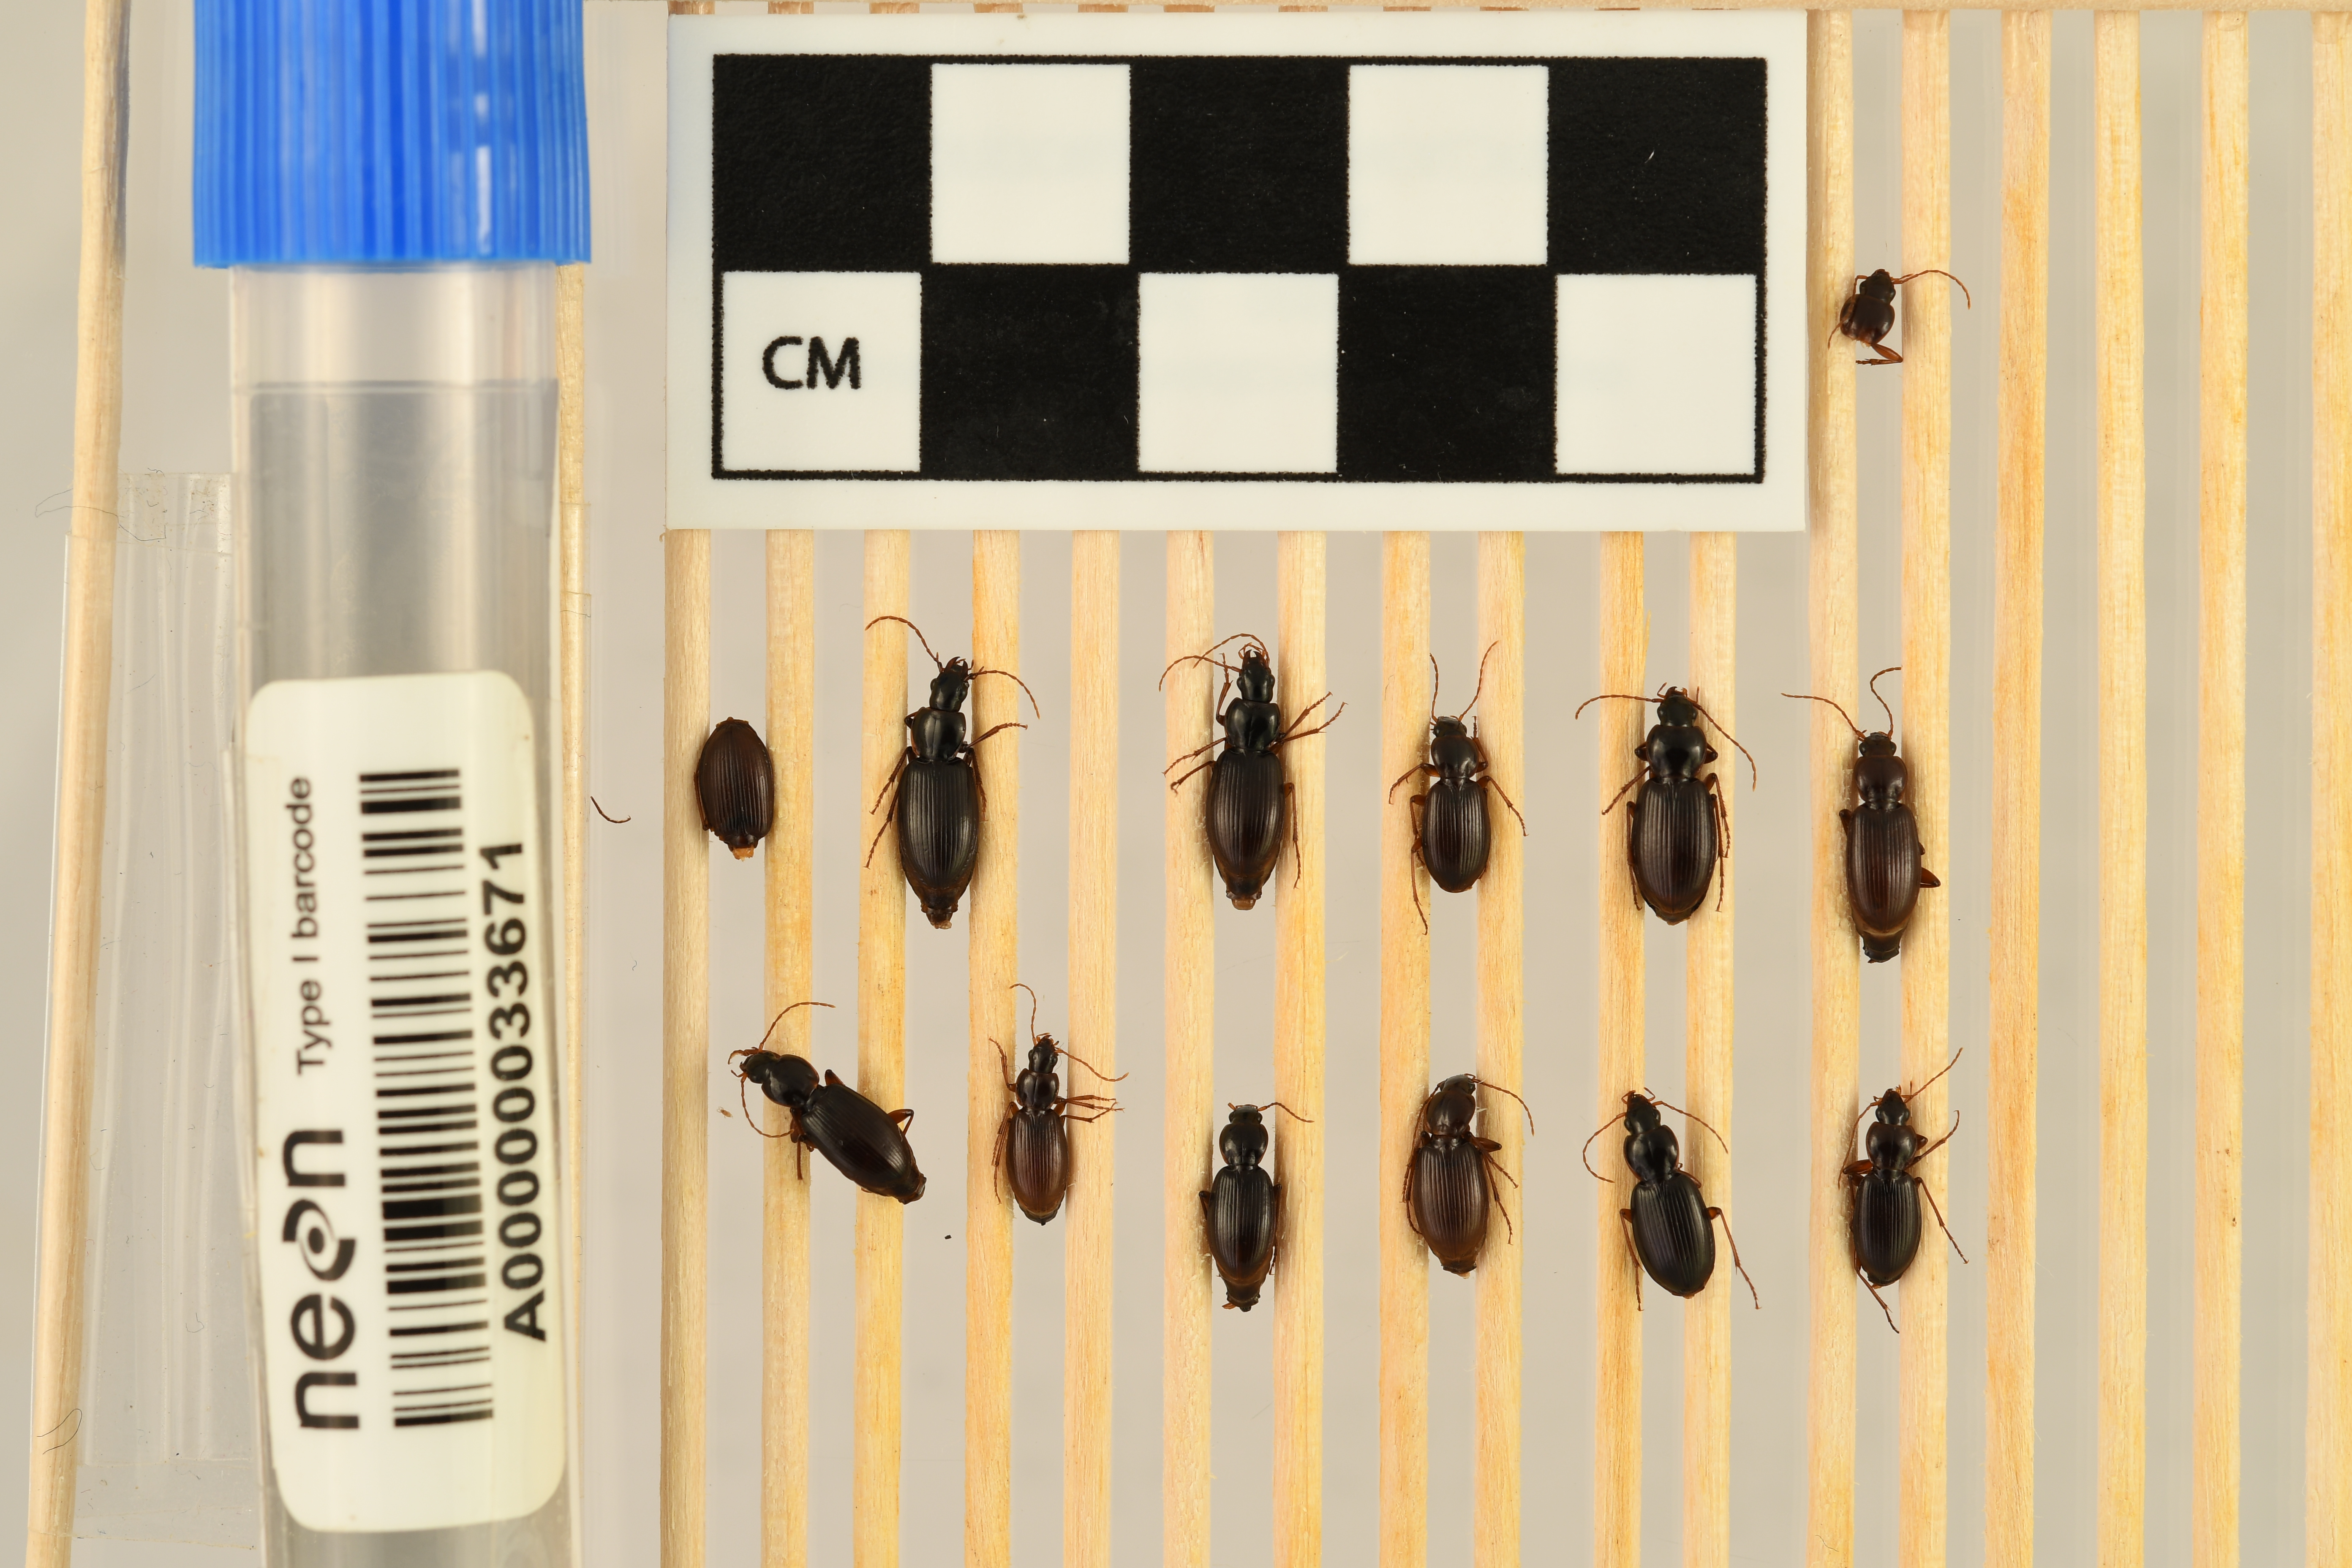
Synuchus impunctatus — Bartlett Experimental Forest NEON, plot BART_031. Beetle 1, ElytraLength: 0.5554 cm (lying flat: No)

Synuchus impunctatus — Bartlett Experimental Forest NEON, plot BART_031. Beetle 1, ElytraWidth: 0.2986 cm (lying flat: No)

Synuchus impunctatus — Bartlett Experimental Forest NEON, plot BART_031. Beetle 2, ElytraLength: 0.6242 cm (lying flat: Yes)

Synuchus impunctatus — Bartlett Experimental Forest NEON, plot BART_031. Beetle 2, ElytraWidth: 0.3121 cm (lying flat: Yes)

Synuchus impunctatus — Bartlett Experimental Forest NEON, plot BART_031. Beetle 3, ElytraLength: 0.6035 cm (lying flat: No)

Synuchus impunctatus — Bartlett Experimental Forest NEON, plot BART_031. Beetle 3, ElytraWidth: 0.271 cm (lying flat: No)

Synuchus impunctatus — Bartlett Experimental Forest NEON, plot BART_031. Beetle 4, ElytraLength: 0.5249 cm (lying flat: Yes)

Synuchus impunctatus — Bartlett Experimental Forest NEON, plot BART_031. Beetle 4, ElytraWidth: 0.2482 cm (lying flat: Yes)

Synuchus impunctatus — Bartlett Experimental Forest NEON, plot BART_031. Beetle 5, ElytraLength: 0.6525 cm (lying flat: Yes)

Synuchus impunctatus — Bartlett Experimental Forest NEON, plot BART_031. Beetle 5, ElytraWidth: 0.3121 cm (lying flat: Yes)

Synuchus impunctatus — Bartlett Experimental Forest NEON, plot BART_031. Beetle 6, ElytraLength: 0.6029 cm (lying flat: Yes)

Synuchus impunctatus — Bartlett Experimental Forest NEON, plot BART_031. Beetle 6, ElytraWidth: 0.2909 cm (lying flat: Yes)

Synuchus impunctatus — Bartlett Experimental Forest NEON, plot BART_031. Beetle 7, ElytraLength: 0.5839 cm (lying flat: No)

Synuchus impunctatus — Bartlett Experimental Forest NEON, plot BART_031. Beetle 7, ElytraWidth: 0.267 cm (lying flat: No)

Synuchus impunctatus — Bartlett Experimental Forest NEON, plot BART_031. Beetle 8, ElytraLength: 0.5037 cm (lying flat: Yes)

Synuchus impunctatus — Bartlett Experimental Forest NEON, plot BART_031. Beetle 8, ElytraWidth: 0.22 cm (lying flat: Yes)

Synuchus impunctatus — Bartlett Experimental Forest NEON, plot BART_031. Beetle 9, ElytraLength: 0.5392 cm (lying flat: No)

Synuchus impunctatus — Bartlett Experimental Forest NEON, plot BART_031. Beetle 9, ElytraWidth: 0.2341 cm (lying flat: No)

Synuchus impunctatus — Bartlett Experimental Forest NEON, plot BART_031. Beetle 10, ElytraLength: 0.5773 cm (lying flat: Yes)

Synuchus impunctatus — Bartlett Experimental Forest NEON, plot BART_031. Beetle 10, ElytraWidth: 0.2774 cm (lying flat: Yes)

Synuchus impunctatus — Bartlett Experimental Forest NEON, plot BART_031. Beetle 11, ElytraWidth: 0.2806 cm (lying flat: Yes)

Synuchus impunctatus — Bartlett Experimental Forest NEON, plot BART_031. Beetle 11, ElytraLength: 0.5788 cm (lying flat: Yes)

Synuchus impunctatus — Bartlett Experimental Forest NEON, plot BART_031. Beetle 12, ElytraLength: 0.5107 cm (lying flat: Yes)

Synuchus impunctatus — Bartlett Experimental Forest NEON, plot BART_031. Beetle 12, ElytraWidth: 0.2412 cm (lying flat: Yes)

Synuchus impunctatus — Bartlett Experimental Forest NEON, plot BART_031. Beetle 1, ElytraLength: 0.5414 cm (lying flat: Yes)

Synuchus impunctatus — Bartlett Experimental Forest NEON, plot BART_031. Beetle 1, ElytraWidth: 0.2526 cm (lying flat: Yes)

Synuchus impunctatus — Bartlett Experimental Forest NEON, plot BART_031. Beetle 2, ElytraLength: 0.6224 cm (lying flat: Yes)

Synuchus impunctatus — Bartlett Experimental Forest NEON, plot BART_031. Beetle 2, ElytraWidth: 0.2798 cm (lying flat: Yes)

Synuchus impunctatus — Bartlett Experimental Forest NEON, plot BART_031. Beetle 3, ElytraLength: 0.609 cm (lying flat: Yes)

Synuchus impunctatus — Bartlett Experimental Forest NEON, plot BART_031. Beetle 3, ElytraWidth: 0.2457 cm (lying flat: Yes)

Synuchus impunctatus — Bartlett Experimental Forest NEON, plot BART_031. Beetle 4, ElytraLength: 0.5175 cm (lying flat: Yes)

Synuchus impunctatus — Bartlett Experimental Forest NEON, plot BART_031. Beetle 4, ElytraWidth: 0.2239 cm (lying flat: Yes)

Synuchus impunctatus — Bartlett Experimental Forest NEON, plot BART_031. Beetle 5, ElytraLength: 0.6224 cm (lying flat: Yes)

Synuchus impunctatus — Bartlett Experimental Forest NEON, plot BART_031. Beetle 5, ElytraWidth: 0.3008 cm (lying flat: Yes)

Synuchus impunctatus — Bartlett Experimental Forest NEON, plot BART_031. Beetle 6, ElytraLength: 0.5944 cm (lying flat: Yes)

Synuchus impunctatus — Bartlett Experimental Forest NEON, plot BART_031. Beetle 6, ElytraWidth: 0.2588 cm (lying flat: Yes)

Synuchus impunctatus — Bartlett Experimental Forest NEON, plot BART_031. Beetle 7, ElytraLength: 0.5507 cm (lying flat: Yes)

Synuchus impunctatus — Bartlett Experimental Forest NEON, plot BART_031. Beetle 7, ElytraWidth: 0.2731 cm (lying flat: Yes)

Synuchus impunctatus — Bartlett Experimental Forest NEON, plot BART_031. Beetle 8, ElytraLength: 0.4757 cm (lying flat: Yes)

Synuchus impunctatus — Bartlett Experimental Forest NEON, plot BART_031. Beetle 8, ElytraWidth: 0.2029 cm (lying flat: Yes)

Synuchus impunctatus — Bartlett Experimental Forest NEON, plot BART_031. Beetle 9, ElytraLength: 0.5107 cm (lying flat: Yes)

Synuchus impunctatus — Bartlett Experimental Forest NEON, plot BART_031. Beetle 9, ElytraWidth: 0.2168 cm (lying flat: Yes)

Synuchus impunctatus — Bartlett Experimental Forest NEON, plot BART_031. Beetle 10, ElytraLength: 0.5392 cm (lying flat: Yes)

Synuchus impunctatus — Bartlett Experimental Forest NEON, plot BART_031. Beetle 10, ElytraWidth: 0.2596 cm (lying flat: Yes)

Synuchus impunctatus — Bartlett Experimental Forest NEON, plot BART_031. Beetle 11, ElytraWidth: 0.268 cm (lying flat: Yes)

Synuchus impunctatus — Bartlett Experimental Forest NEON, plot BART_031. Beetle 11, ElytraLength: 0.5466 cm (lying flat: Yes)

Synuchus impunctatus — Bartlett Experimental Forest NEON, plot BART_031. Beetle 12, ElytraLength: 0.49 cm (lying flat: Yes)

Synuchus impunctatus — Bartlett Experimental Forest NEON, plot BART_031. Beetle 12, ElytraWidth: 0.2448 cm (lying flat: Yes)

Synuchus impunctatus — Bartlett Experimental Forest NEON, plot BART_031. Beetle 1, ElytraLength: 0.495 cm (lying flat: Yes)

Synuchus impunctatus — Bartlett Experimental Forest NEON, plot BART_031. Beetle 1, ElytraWidth: 0.254 cm (lying flat: Yes)

Synuchus impunctatus — Bartlett Experimental Forest NEON, plot BART_031. Beetle 2, ElytraLength: 0.5714 cm (lying flat: Yes)

Synuchus impunctatus — Bartlett Experimental Forest NEON, plot BART_031. Beetle 2, ElytraWidth: 0.2923 cm (lying flat: Yes)

Synuchus impunctatus — Bartlett Experimental Forest NEON, plot BART_031. Beetle 3, ElytraLength: 0.5328 cm (lying flat: Yes)

Synuchus impunctatus — Bartlett Experimental Forest NEON, plot BART_031. Beetle 3, ElytraWidth: 0.2663 cm (lying flat: Yes)

Synuchus impunctatus — Bartlett Experimental Forest NEON, plot BART_031. Beetle 4, ElytraLength: 0.4935 cm (lying flat: Yes)

Synuchus impunctatus — Bartlett Experimental Forest NEON, plot BART_031. Beetle 4, ElytraWidth: 0.2273 cm (lying flat: Yes)

Synuchus impunctatus — Bartlett Experimental Forest NEON, plot BART_031. Beetle 5, ElytraLength: 0.5974 cm (lying flat: Yes)

Synuchus impunctatus — Bartlett Experimental Forest NEON, plot BART_031. Beetle 5, ElytraWidth: 0.2662 cm (lying flat: Yes)

Synuchus impunctatus — Bartlett Experimental Forest NEON, plot BART_031. Beetle 6, ElytraLength: 0.5454 cm (lying flat: Yes)

Synuchus impunctatus — Bartlett Experimental Forest NEON, plot BART_031. Beetle 6, ElytraWidth: 0.2662 cm (lying flat: Yes)

Synuchus impunctatus — Bartlett Experimental Forest NEON, plot BART_031. Beetle 7, ElytraLength: 0.5529 cm (lying flat: Yes)

Synuchus impunctatus — Bartlett Experimental Forest NEON, plot BART_031. Beetle 7, ElytraWidth: 0.2506 cm (lying flat: Yes)

Synuchus impunctatus — Bartlett Experimental Forest NEON, plot BART_031. Beetle 8, ElytraLength: 0.4546 cm (lying flat: No)

Synuchus impunctatus — Bartlett Experimental Forest NEON, plot BART_031. Beetle 8, ElytraWidth: 0.1883 cm (lying flat: No)